Bill Curtsinger

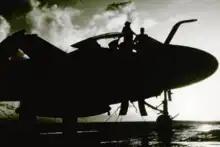
Silhouette of a Grumman A-6 Intruder on the deck of an aircraft carrier. Photo captured by Bill Curtsinger.

In 1972, during Curtsinger's second photo assignment with "National Geographic" about salt marshes, he moved to Maine, where in 1974 he married Kate Mahoney. They had two children together, Justin and Owen. In June 2003, Mahoney passed away from a seven-year battle with breast cancer. Curtsinger and Mahoney were married for twenty-nine years and during that time, Mahoney was responsible for the organization and sales of Curtsinger's stock photos business, which she created. Mahoney was a founding member of Peregrine Press located in Portland, Maine.